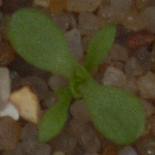
Label: scentless_mayweed